How the West Came to Rule

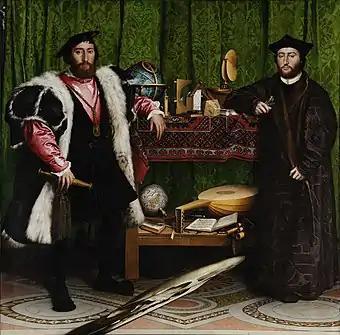
Holbein's "The Ambassadors"

The book is divided into eight chapters. In the introduction, the authors analyze the various objects portrayed in Hans Holbein the Younger's 1533 painting "The Ambassadors" as a way of illustrating the "distinctly geopolitical character of the origins of capitalism". They go on to identify "three interrelated assumptions" about these origins that they view as Eurocentric: "methodological internalism", which conceives of European development as primarily a result of internal or "endogenous" factors; "historical priority", which defines "the specificity and distinctness of Western modernity" in contrast to the "East"; and "linear developmentalism", which posits "universal [stages] of development" through which all societies must pass.